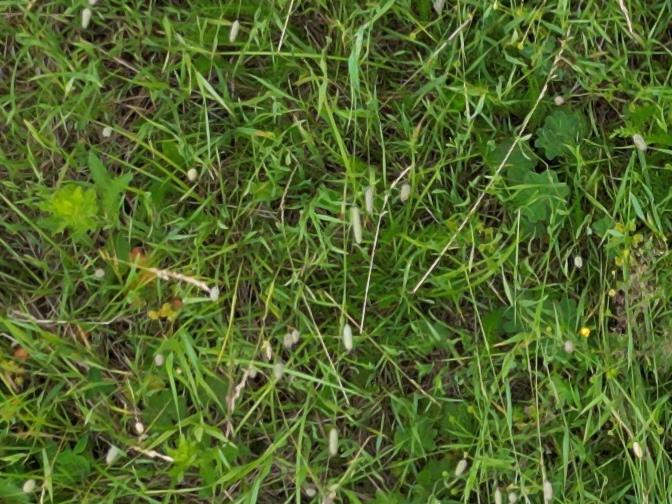
Flowers visible: yarrow flowers